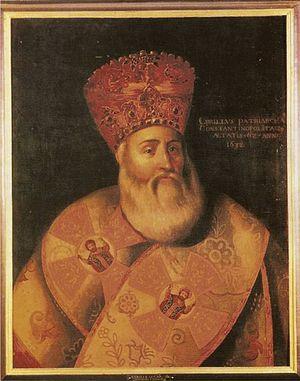
La Première épître de Clément, ou Épître de Clément aux Corinthiens, est une lettre rédigée en grec par Clément de Rome, évêque de cette ville dans les années 90. Considéré comme pape, il est canonisé sous le nom de saint Clément Iᵉʳ dans les traditions catholique et orthodoxe. C'est en grande partie à cette lettre que Clément doit sa notoriété. Il s'agit du seul écrit de cet auteur.